Erin Nayler

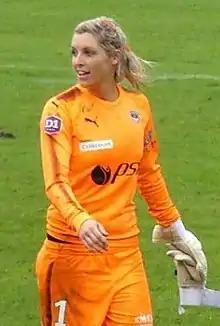
With Bordeaux in 2018.

Nayler's eventual senior début happened at the 2013 Cyprus Cup, in a 2–0 win over Italy.